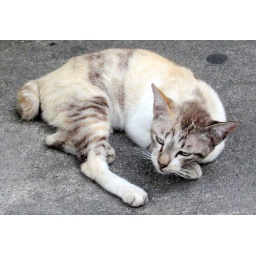
Various cats and dogs around Bangkok and Chiang Mai